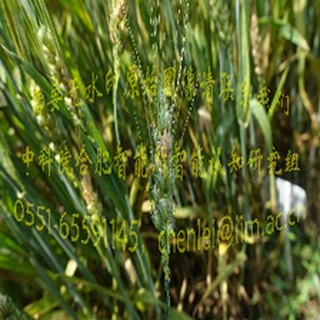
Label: wheat_fusarium_head_blight